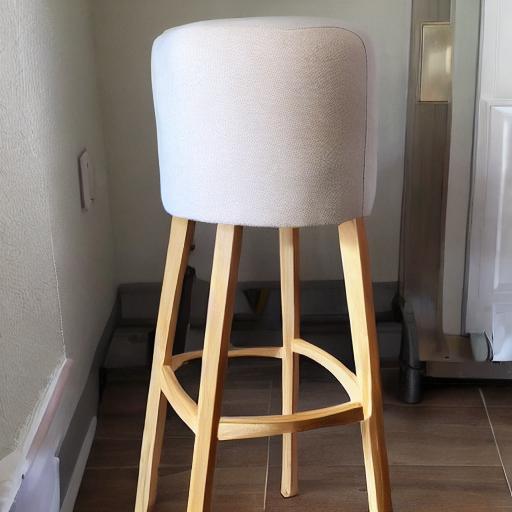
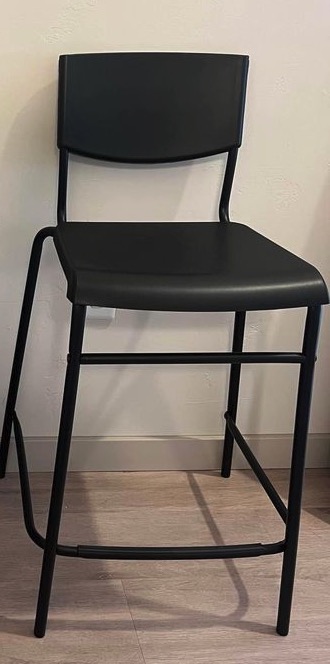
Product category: stool
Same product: no